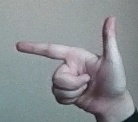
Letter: yaa